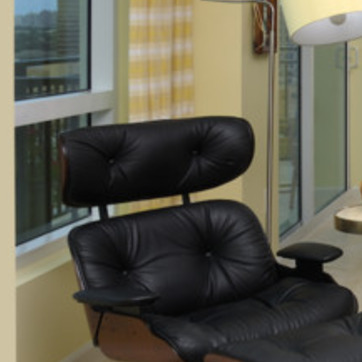
Material: leather